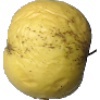
Label: Apple Golden 1